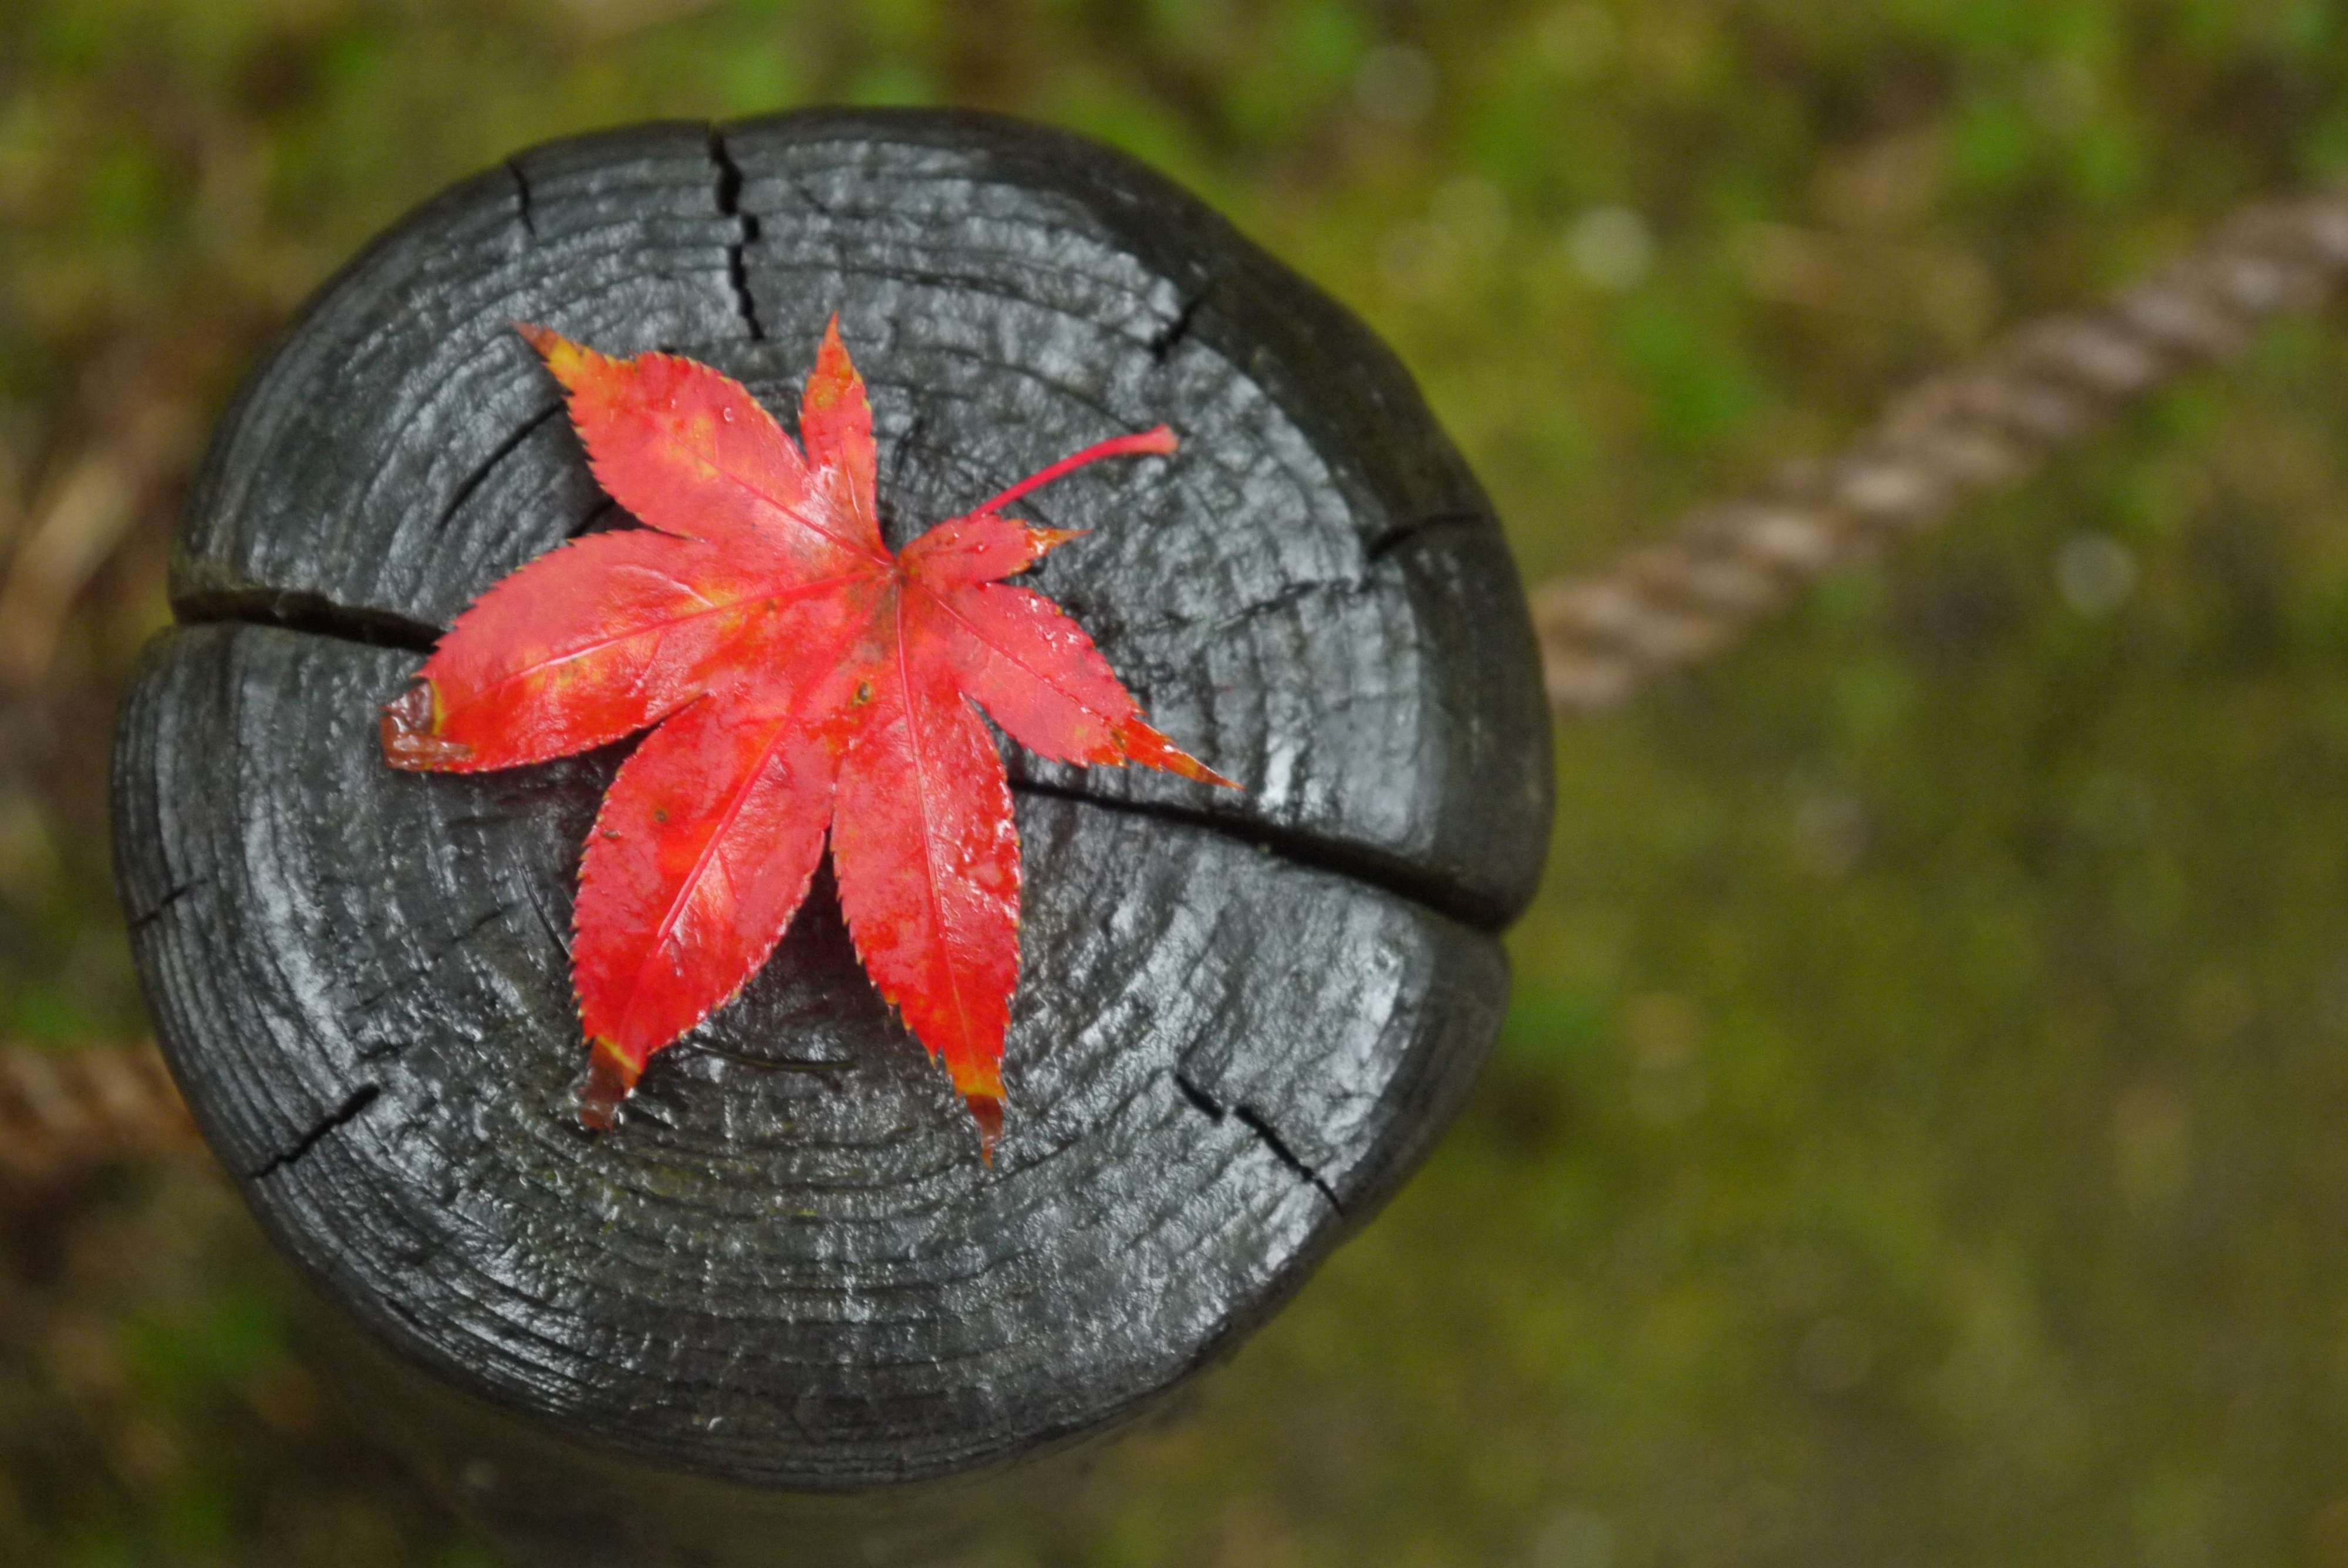
tree, nature, grass, plant, wood, rain, leaf, fall, flower, log, red, produce, autumn, japan, flora, maple, tree leaf, close up, leaves, quebec, autumn leaf, autumn leaves, red leaf, red leaves, momiji, maple leaves, dry leaves, macro photography, land plant